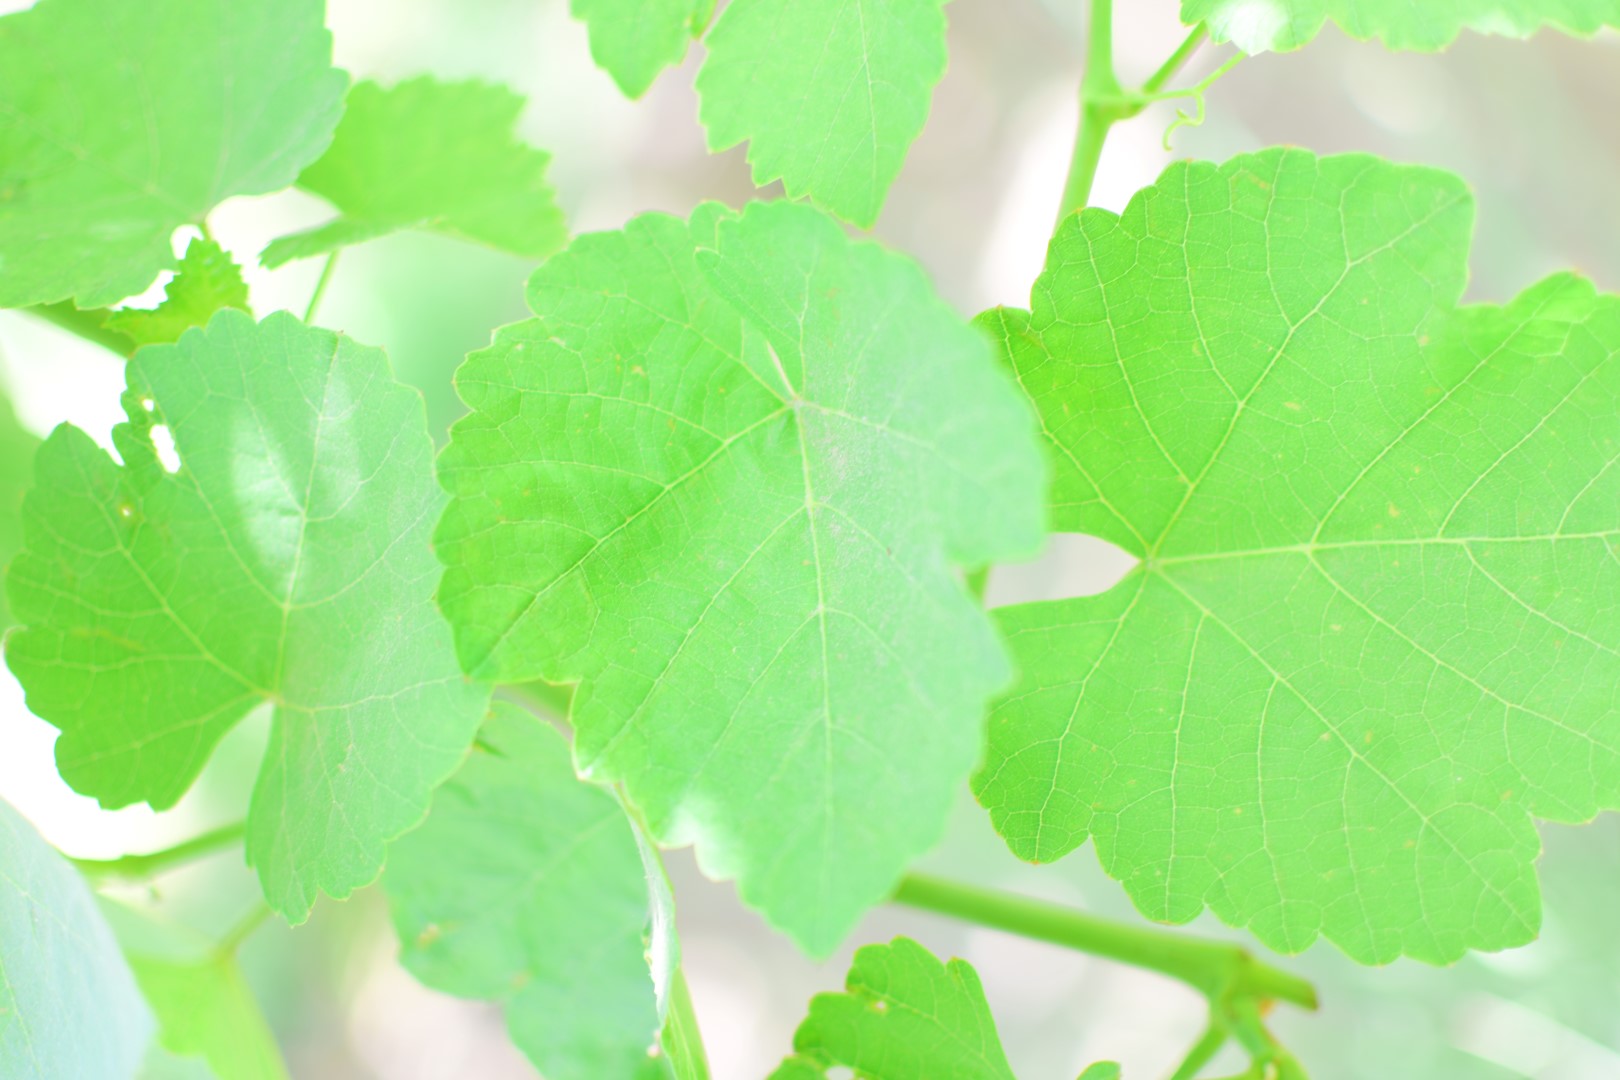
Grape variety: Shdah